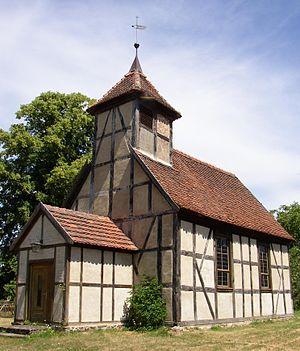
Gross-Pankow est une commune du nord-ouest du Brandebourg, dans l'arrondissement de Prignitz.